Age of Indiscretion

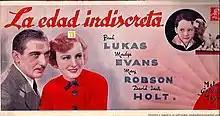
Spanish language poster

Age of Indiscretion is a 1935 American drama film directed by Edward Ludwig and written by Leon Gordon and Otis Garrett. The film stars Paul Lukas, Madge Evans, Helen Vinson, May Robson, David Holt and Ralph Forbes.